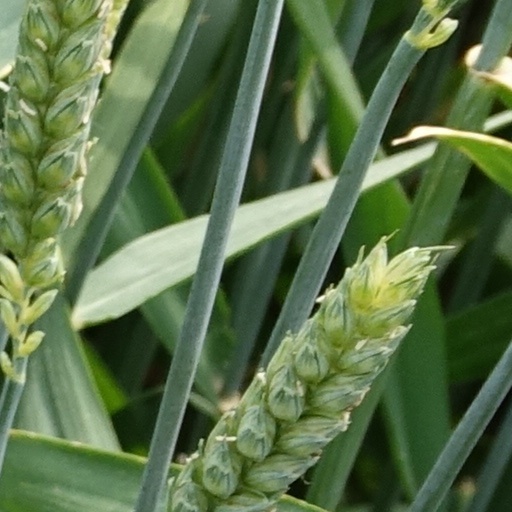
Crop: wheat